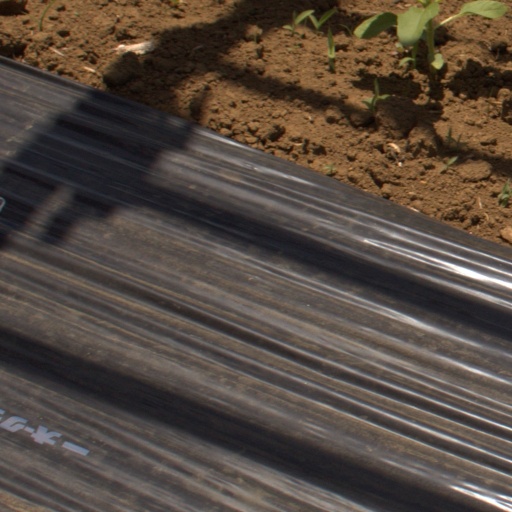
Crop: Jerusalem artichoke